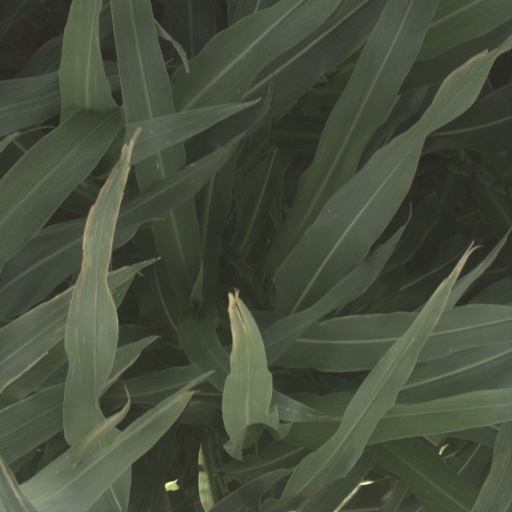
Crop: sorghum